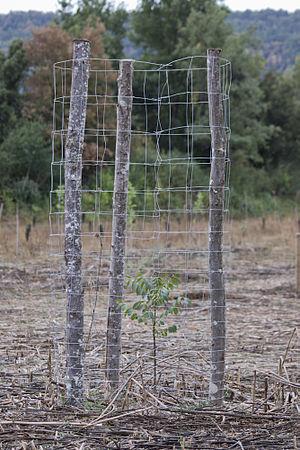
Protection de jeunes plants contre le pâturage de bovins
Le sylvopastoralisme est un mode d'agriculture durable qui concilie objectifs forestiers et pastoraux.